Giambattista Bodoni

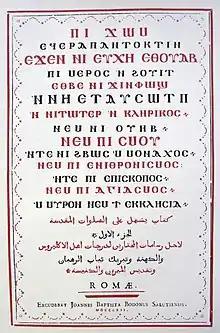
Pontificale copto-arabo with Bodoni acknowledgement.

result, he was sent to study Hebrew and Arabic at “La Sapienza,” (Sapienza University of Rome). Bodoni soon became the press's compositor of foreign languages, and began to typeset books. Spinelli and Ruggieri were so delighted with his work on the "Pontificale Arabo-Copto" that they allowed him to add his name and birthplace to subsequent printings. He then began cutting his own punches.